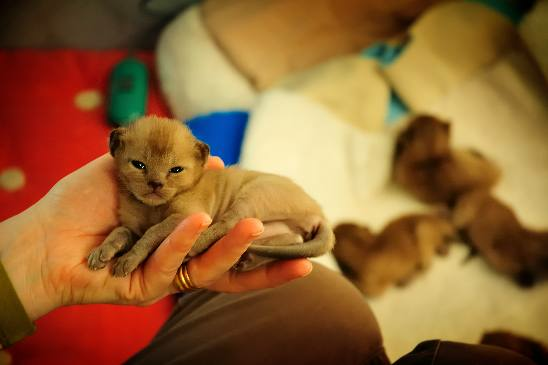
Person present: Yes